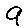
Label: 9